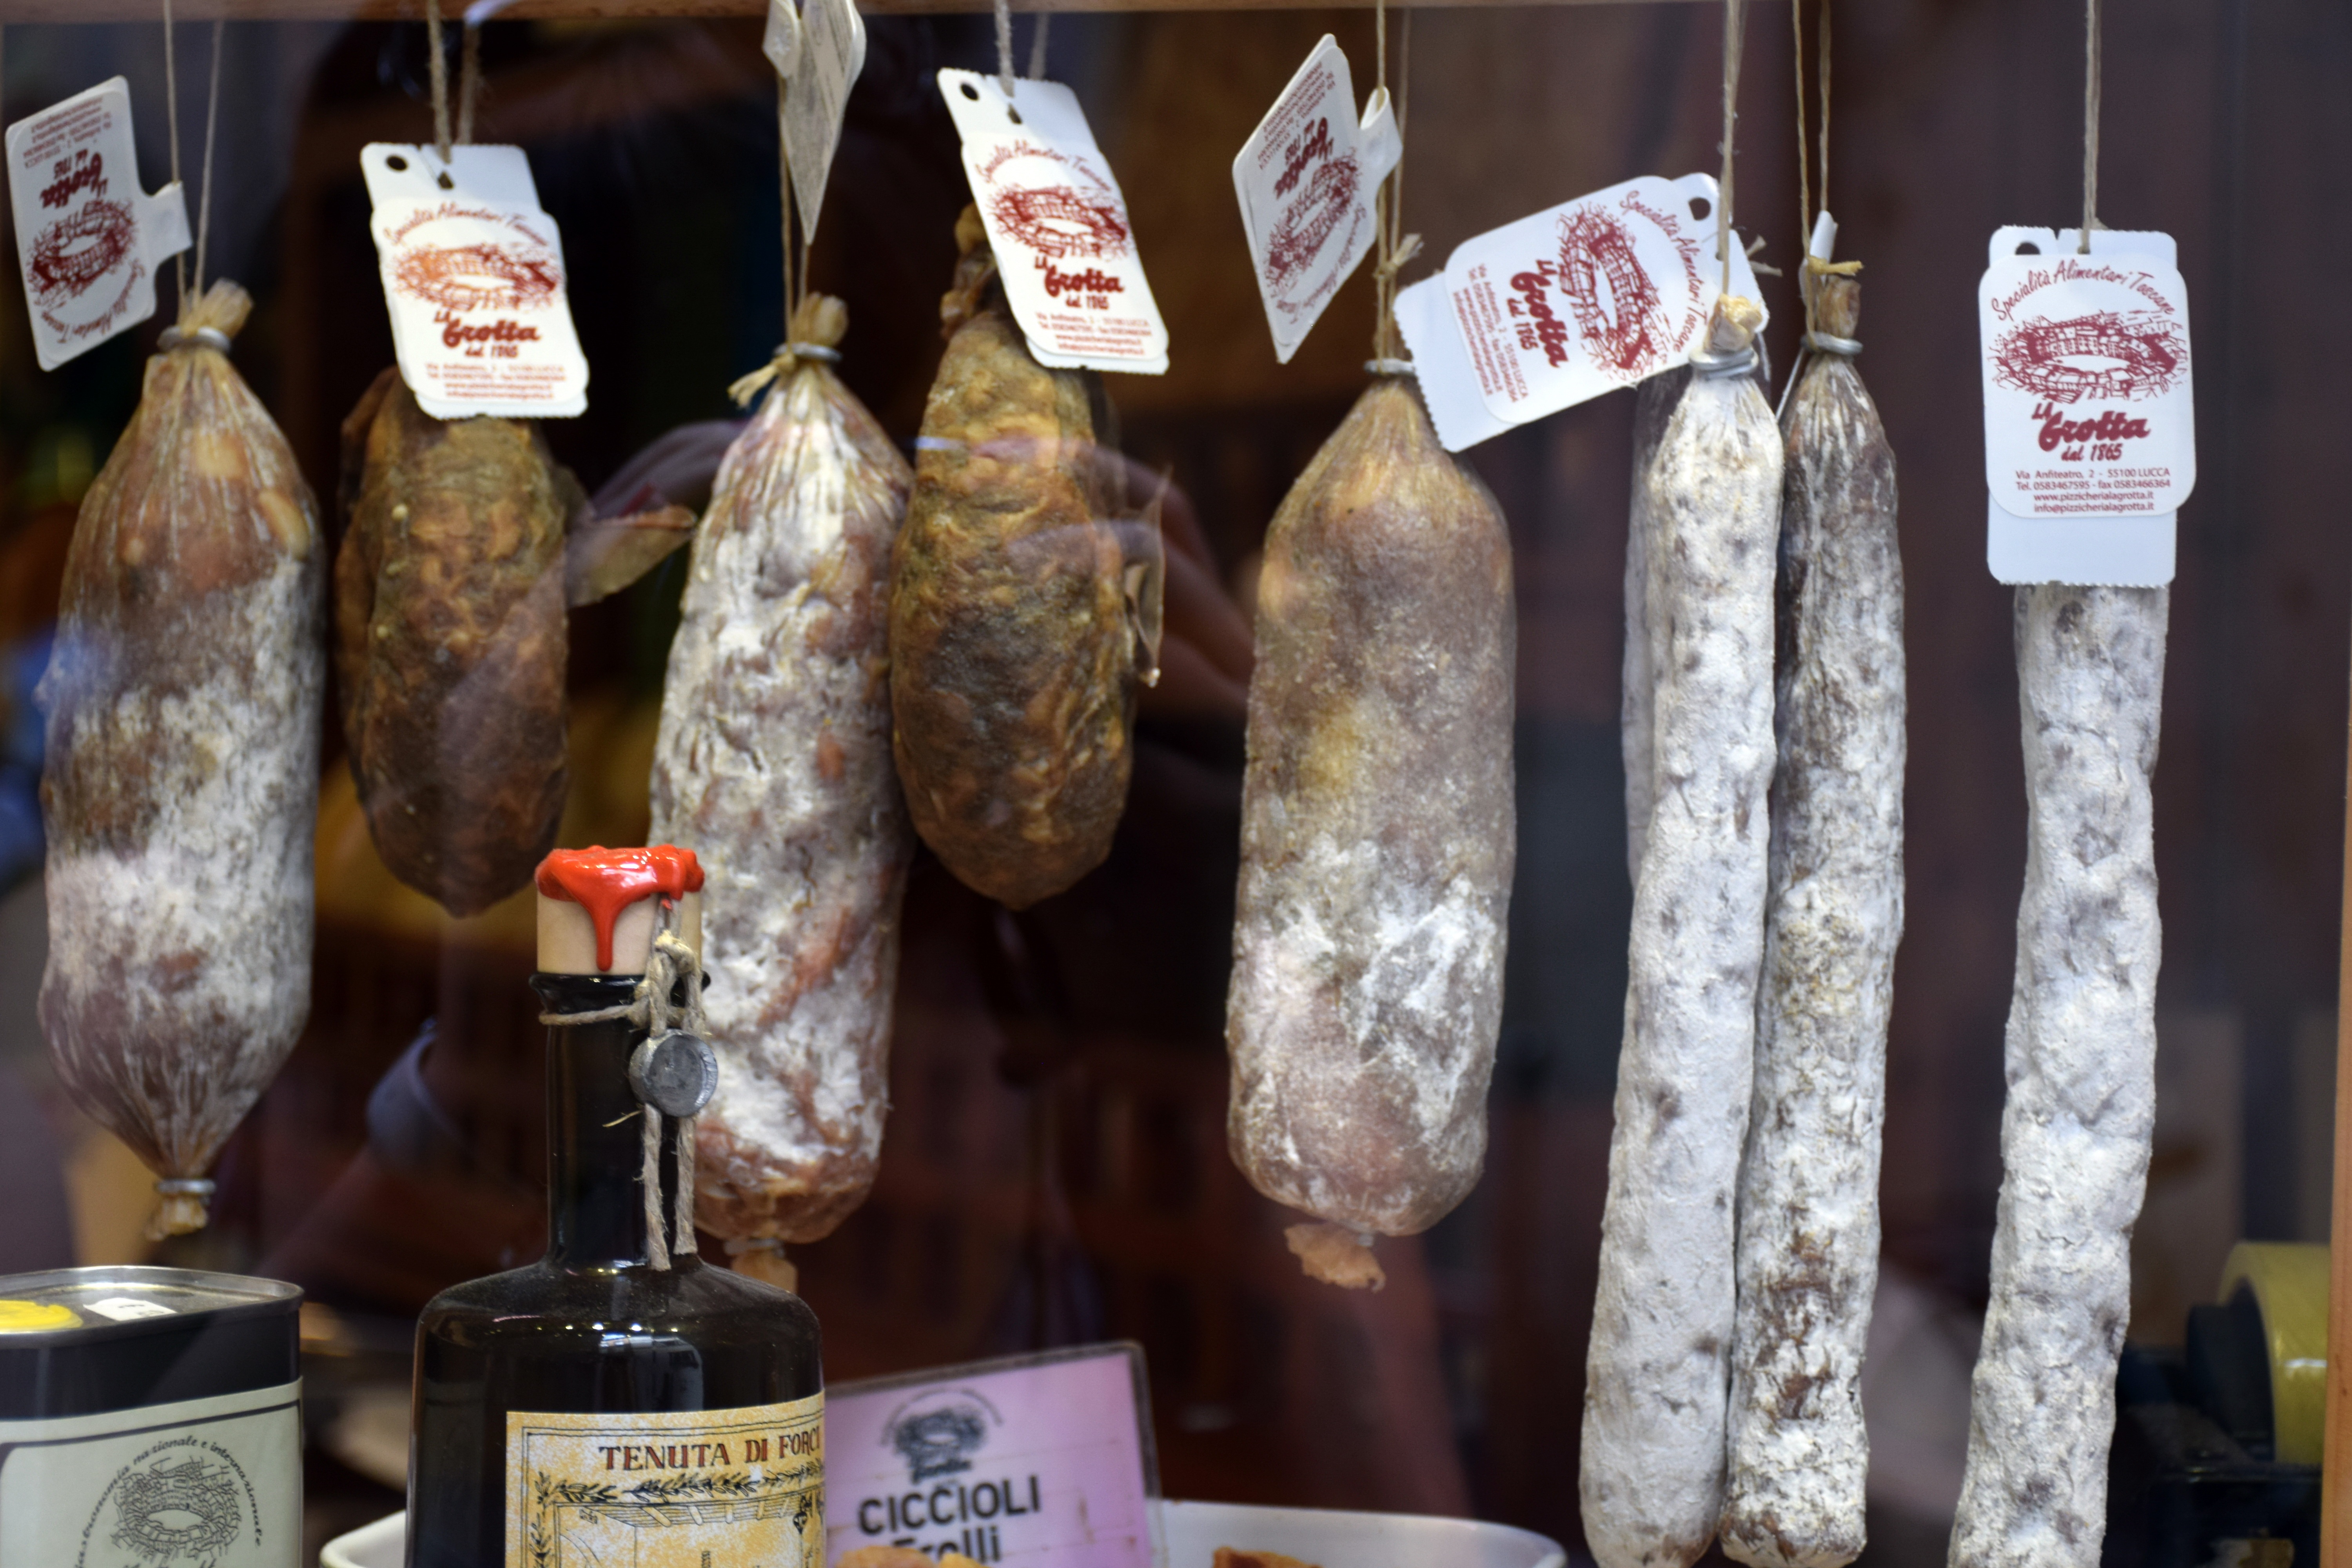
meal, food, cooking, italy, fish, meat, cuisine, delicious, charcuterie, sense, saussages